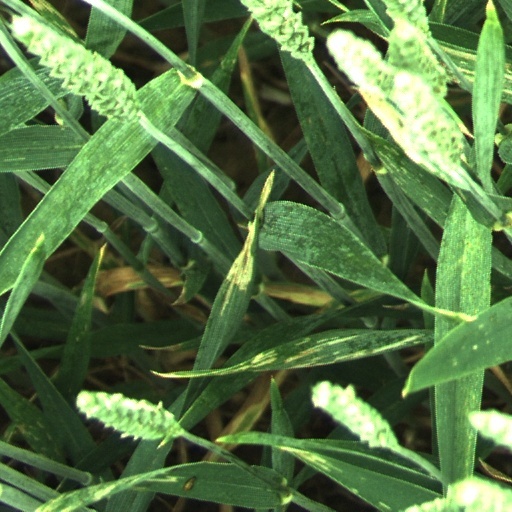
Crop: wheat